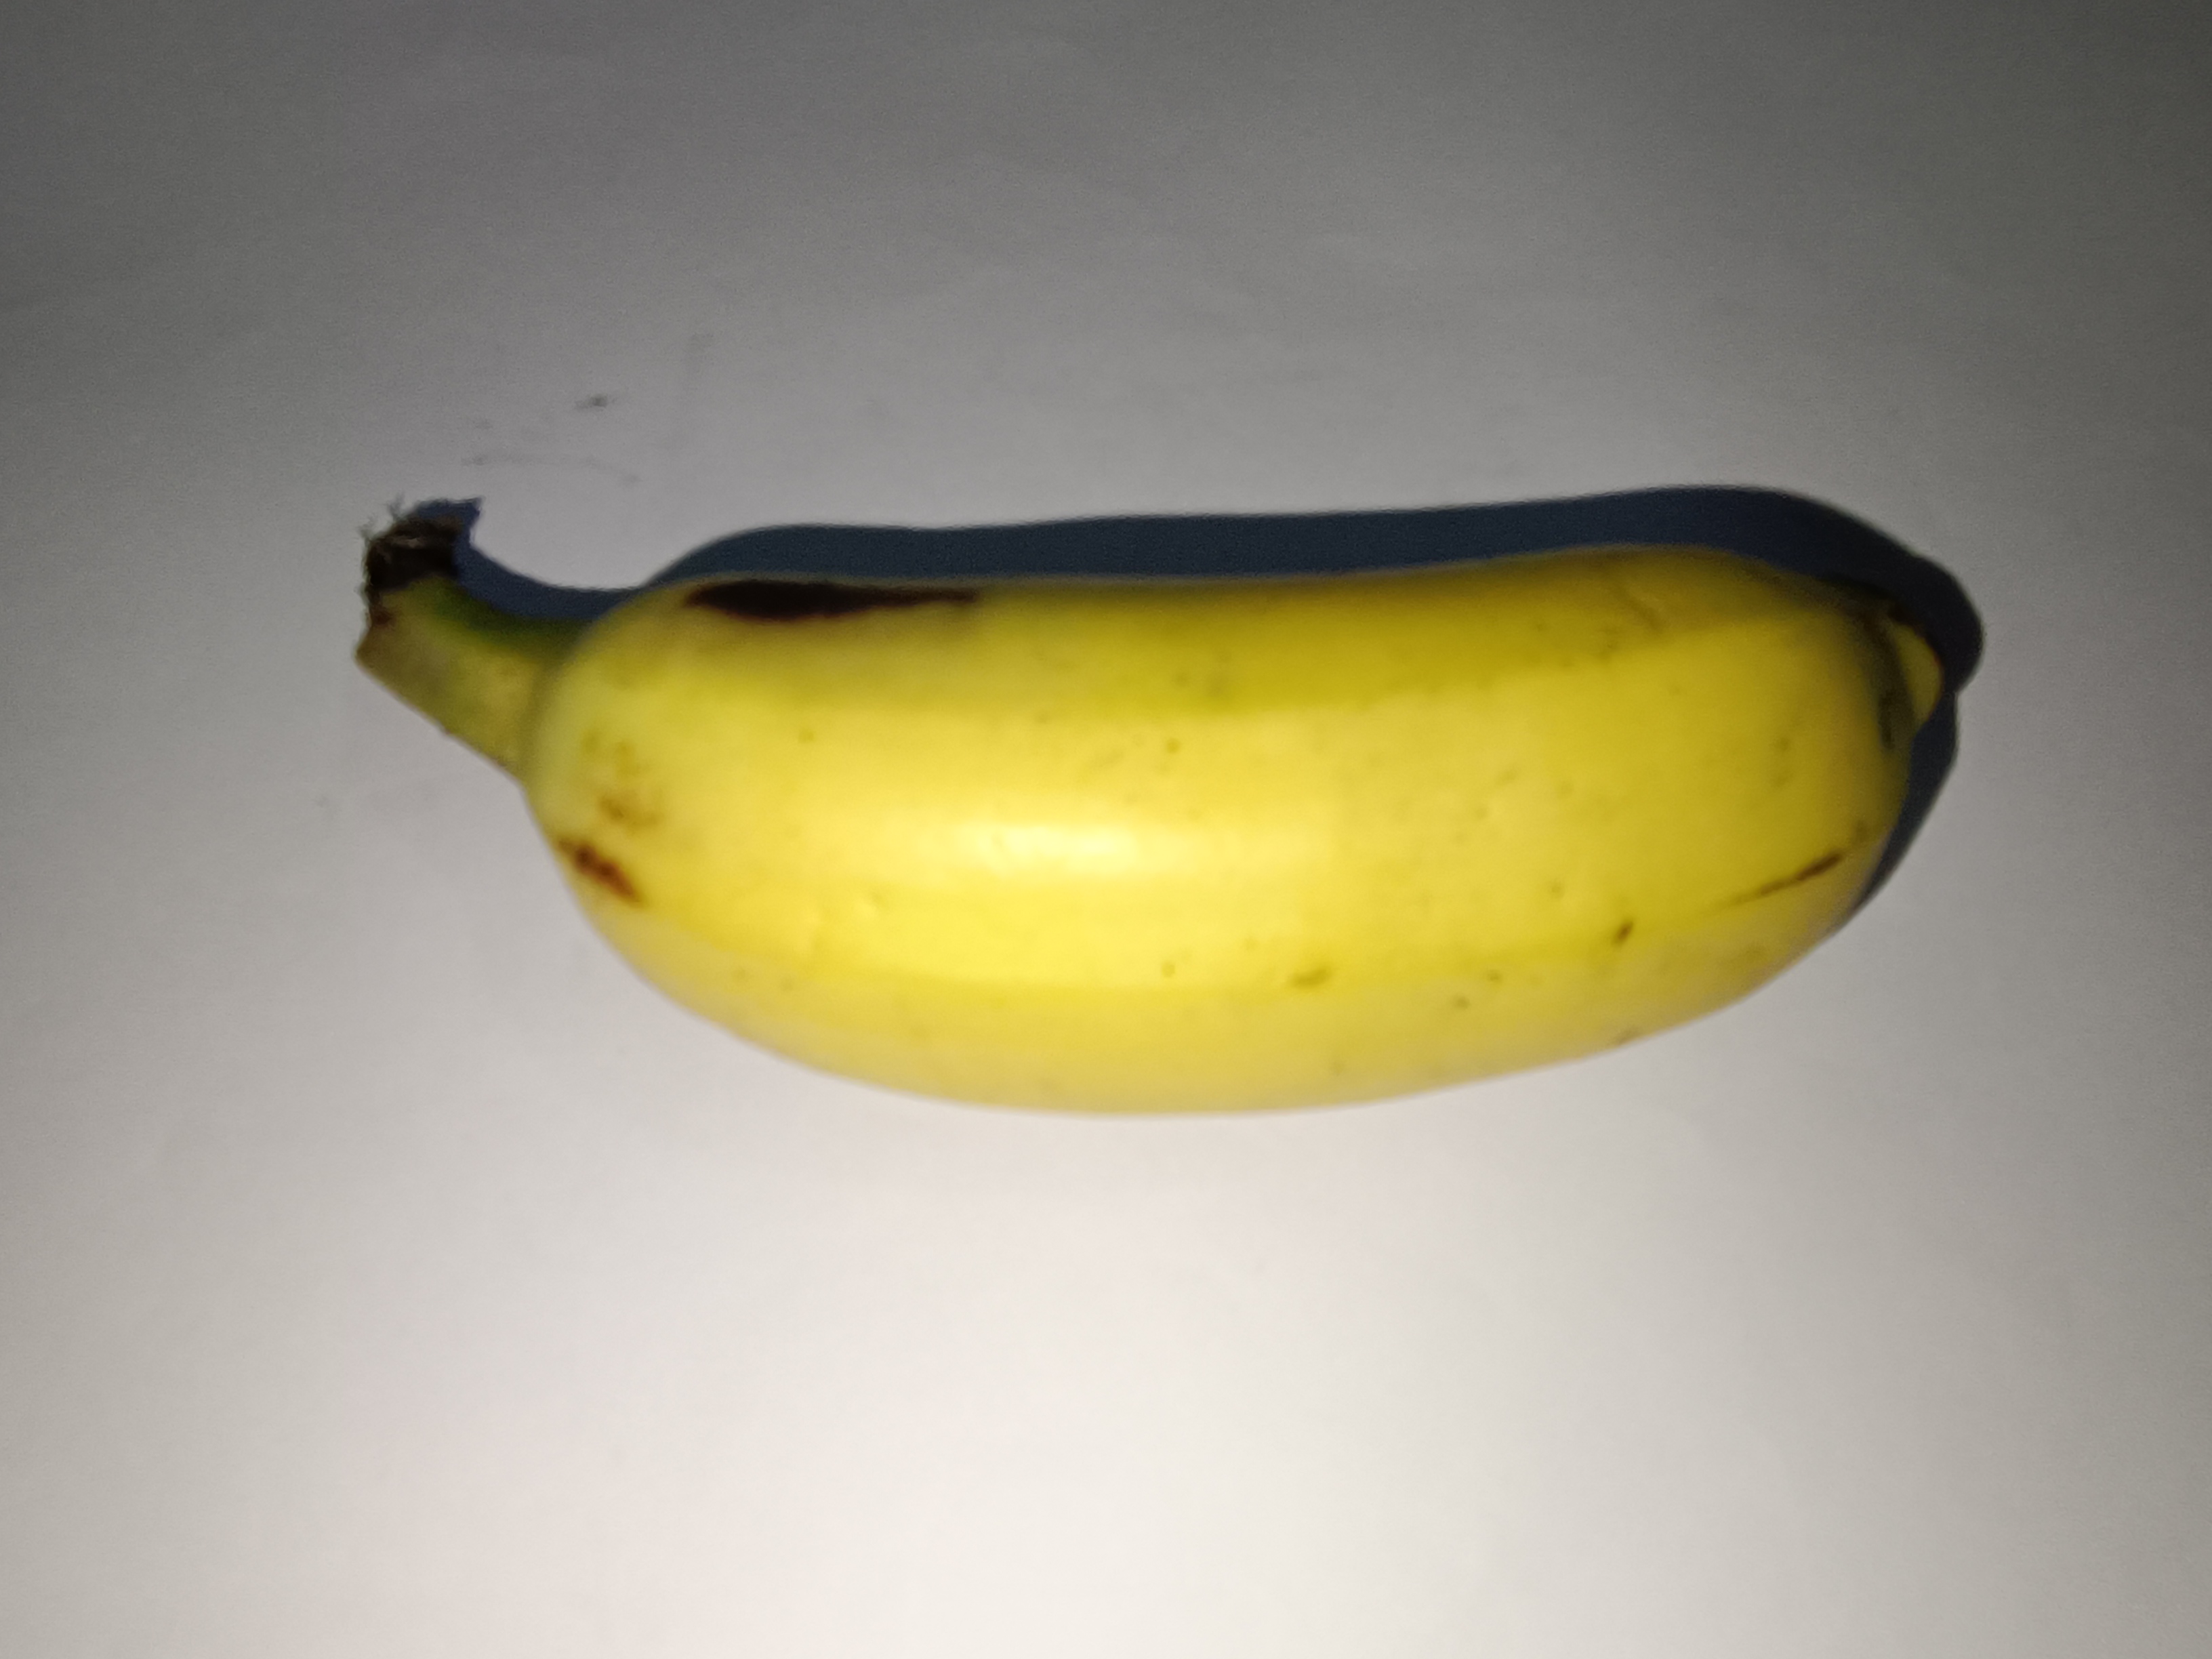
Banana variety: Shobri